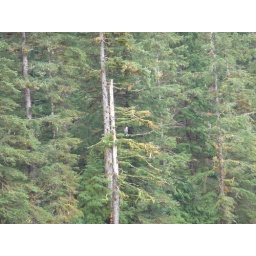
A bald eagle sitting in a tree as seen from the pontoon of our floatplane in the Misty Fjords